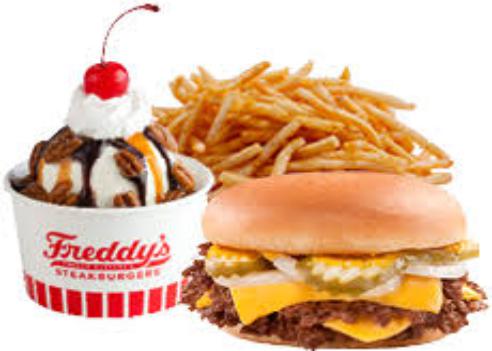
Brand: Freddy's Frozen Custard & Steakburgers
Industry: Food